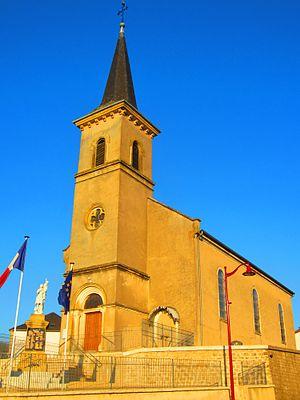
Eglise Manderen
Manderen est une ancienne commune française située dans le département de la Moselle, en région Grand Est. Depuis le 1ᵉʳ janvier 2019, c'est une commune déléguée au sein de la commune nouvelle de Manderen-Ritzing.
Manderen-Ritzing est une commune nouvelle française située dans le département de la Moselle, en région Grand Est. Elle résulte de la fusion — au 1ᵉʳ janvier 2019 — des communes de Manderen et Ritzing.